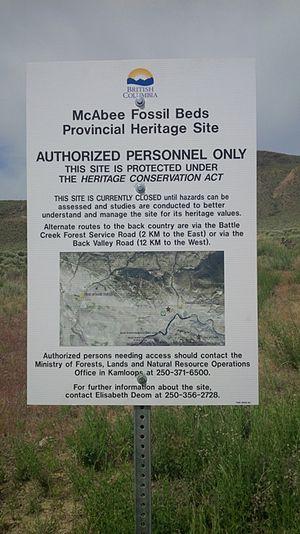
McAbee Fossil Beds est un lieu situé à l'est de Cache Creek dans le district régional de Thompson-Nicola en Colombie-Britannique, réputé pour ses fossiles de l'époque Éocène.